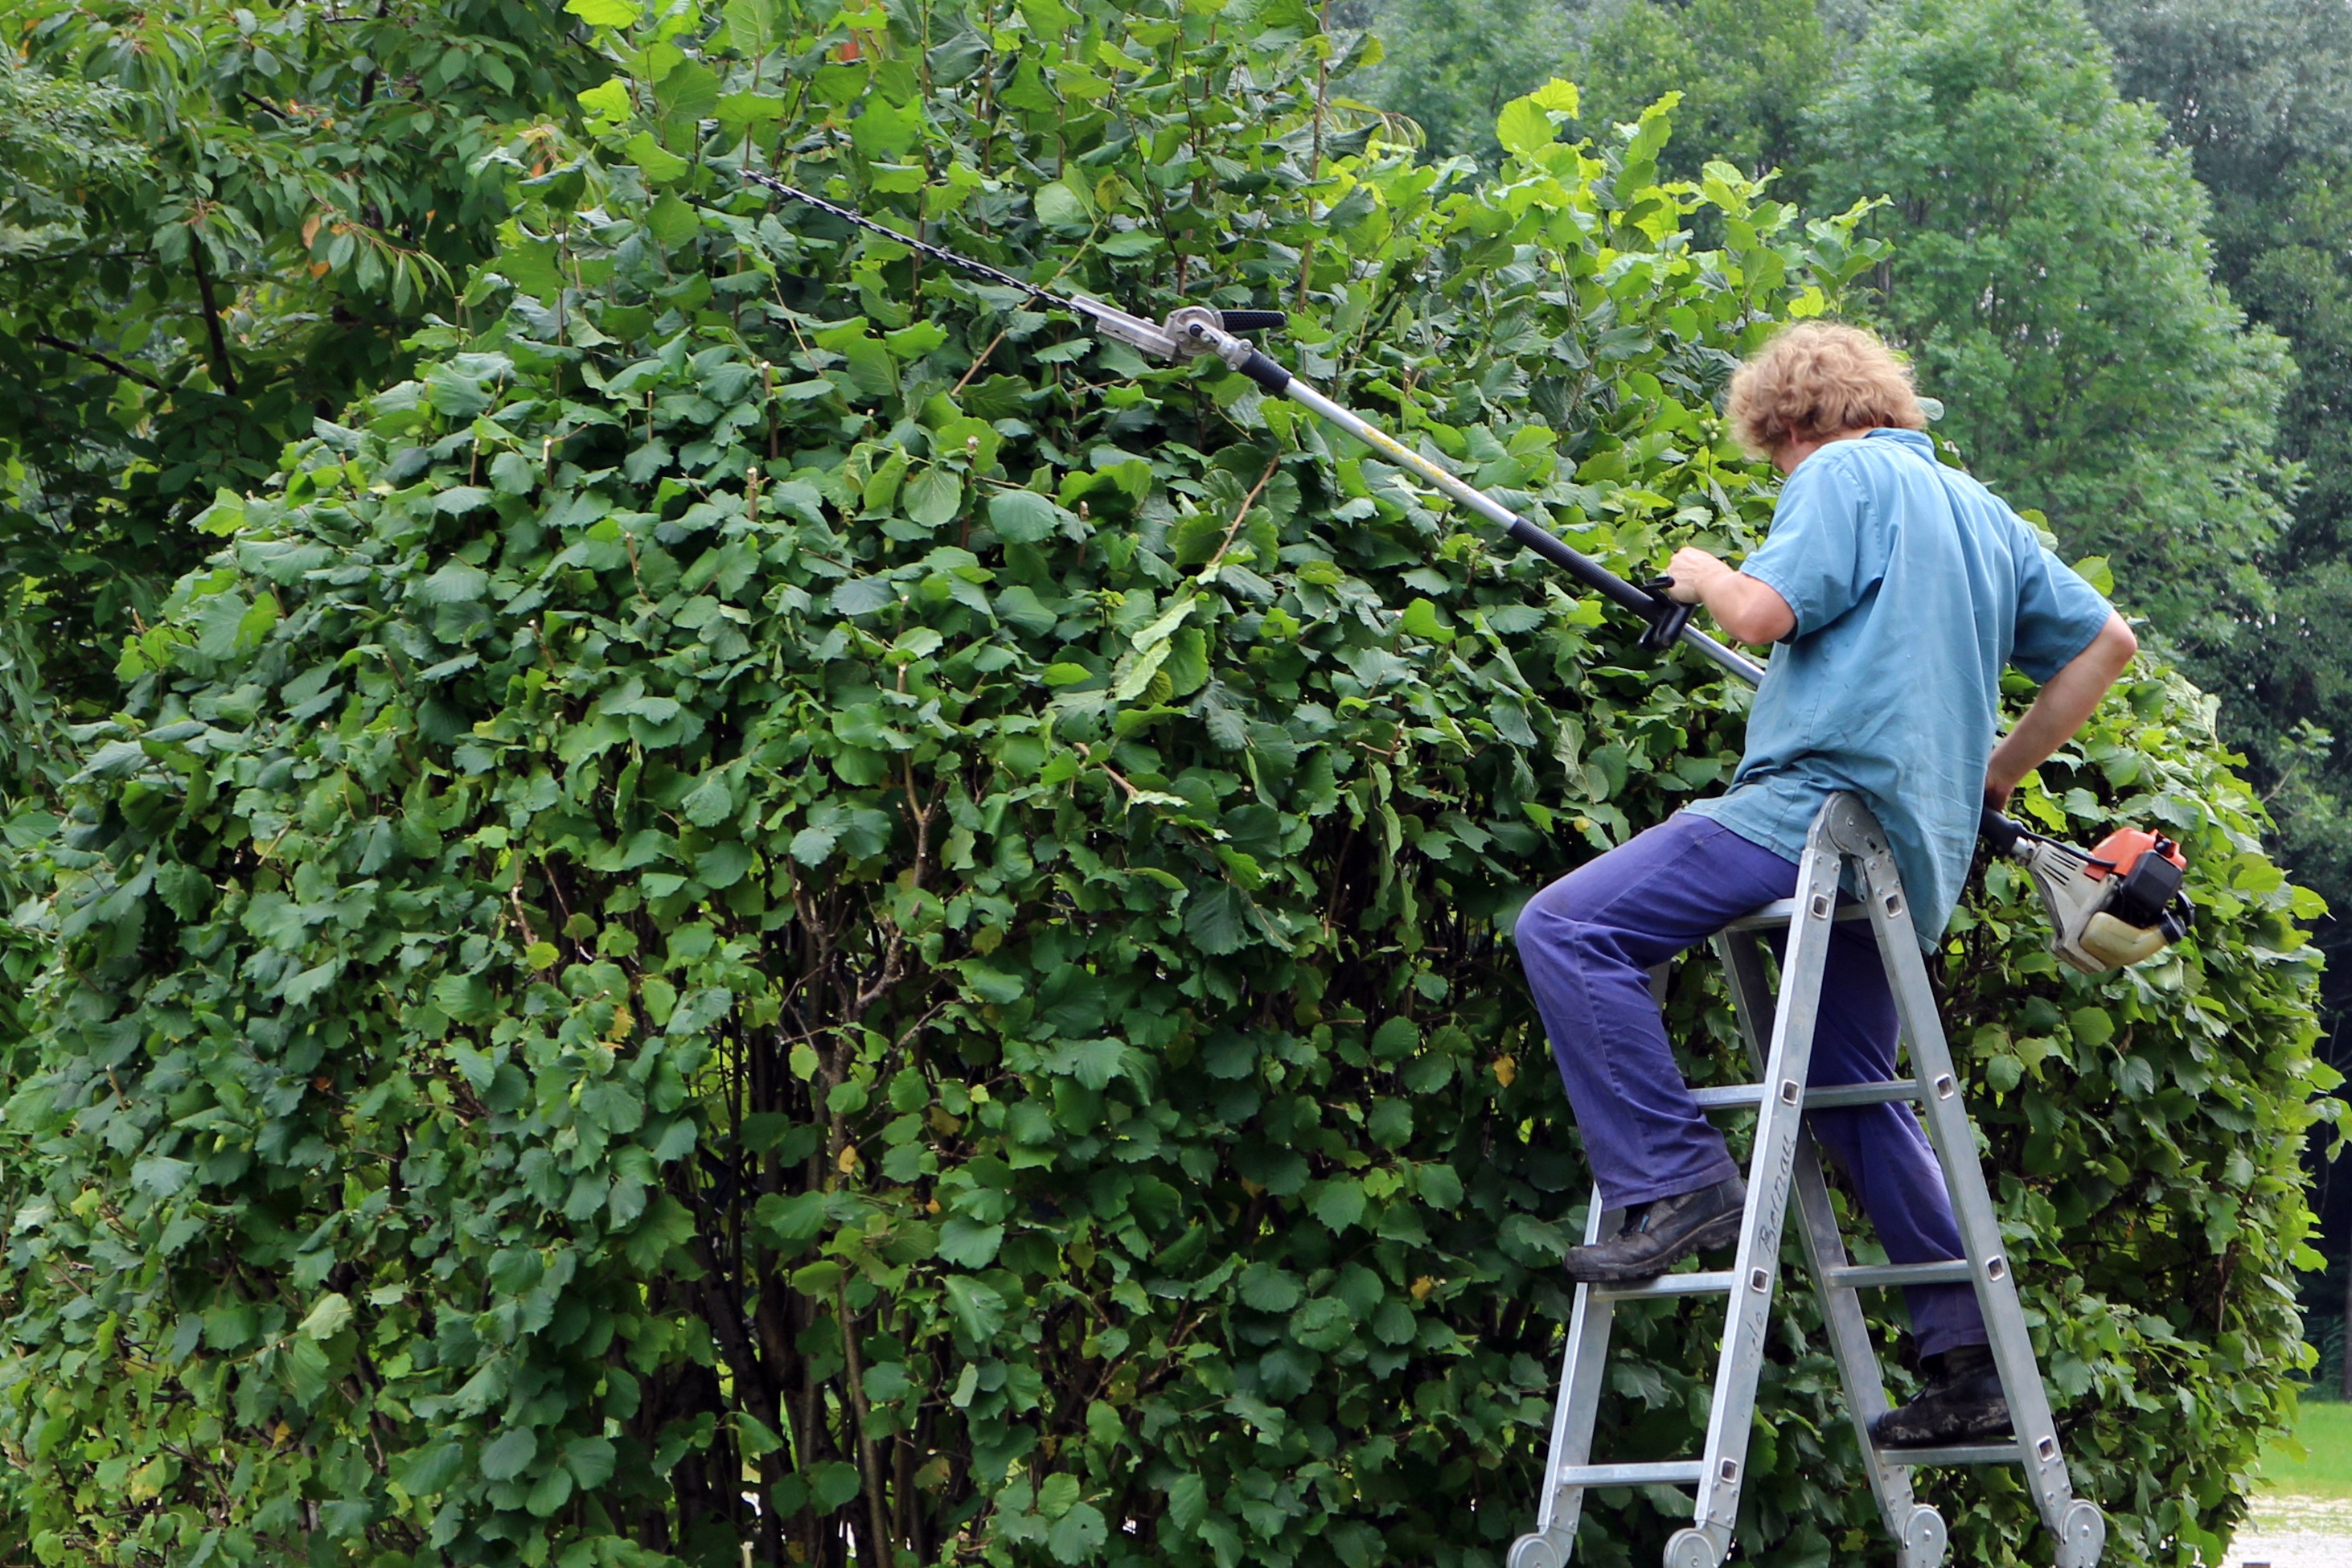
man, tree, person, plant, lawn, flower, produce, agriculture, garden, cut, gardening, shrub, plantation, workers, hedge, gardener, pruning, individually, flowering plant, green stuff, landscape gardener, woody plant, land plant, hedge trimmer